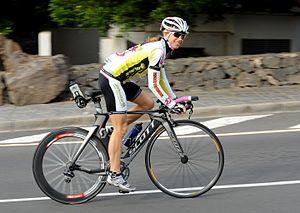
Sonja Tajsich née Heubach le 3 décembre 1975 à Munich en Allemagne est une triathlète professionnelle, vainqueur sur triathlon Ironman.